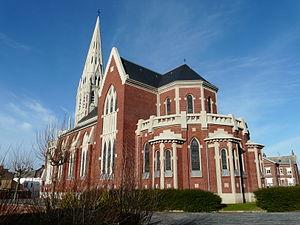
L'église Saint-Martin de Masnières (Nord)
Masnières est une commune française située dans le département du Nord, en région Hauts-de-France.